Balaguer Guitars

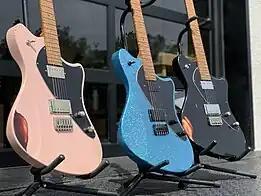
Balaguer Guitars USA Series Espada

Joe Balaguer, founder and owner of the Balaguer Guitars, graduated from the Guitar Craft Academy, a luthiery program at Los Angeles' Musicians Institute, in 2009. Remaining in Southern California, he would continue to hone his luthiery experience by working in vintage guitar repair and restoration, and after a short period would begin to produce his own custom builds, artist collaborations, and limited runs under the Balaguer Guitars name. In 2015, following a successful crowd funding campaign built on the reputation he and his guitars had developed, Joe would relocate to his home state of Pennsylvania and officially found Balaguer Guitars on the principal "where vintage inspiration meets modern design".